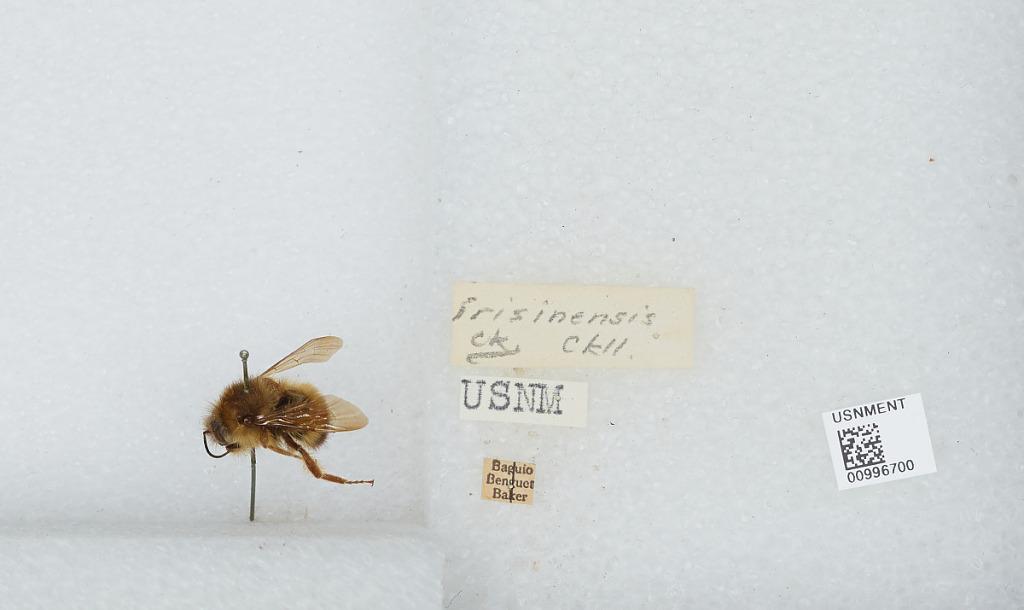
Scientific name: Bombus (Pyrobombus) flavescens Smith
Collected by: Baker
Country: Philippines
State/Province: Benguet
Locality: Baguio
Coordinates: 16.42, 120.6